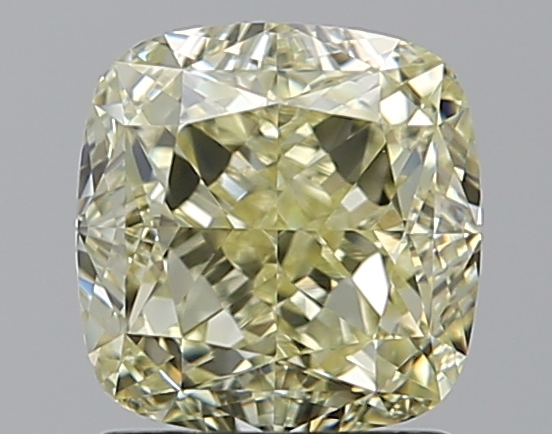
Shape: cushion
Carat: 1.61
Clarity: VVS2
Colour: W-X
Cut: EX
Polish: VG
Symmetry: EX
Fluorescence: N
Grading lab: GIA
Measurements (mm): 6.34 x 6.2 x 4.32